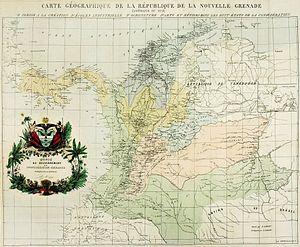
Carte Geographique de la Confédération Grenadine (Amérique du Sud)
La Nouvelle-Grenade est le nom ancien désignant la région correspondant approximativement aux actuels États de Colombie, du Panamá du Venezuela et de l'Équateur.